Dracula's Daughter

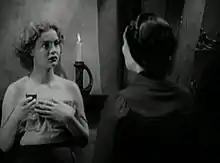
"Save the women of London from Dracula's Daughter!" Countess Zaleska seduces Lili.

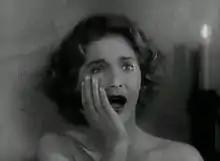
Nan Grey

The lesbian vampire has long been a trend in literature, dating back to such works as Samuel Taylor Coleridge's 1797 poem "Christabel" and Sheridan Le Fanu's 1872 novella "Carmilla". "Dracula's Daughter" marked the first time that the trend was incorporated into a film. The lesbian implications of "Dracula's Daughter" were of great concern to the Production Code Administration. PCA head Breen took special notice of the scene between the Countess and her model, Lili, writing: "This will need very careful handling to avoid any questionable flavor". The day before the scene was to be shot, Universal's Harry Zehner asked Breen to read a draft of the scene. In response, Breen wrote: